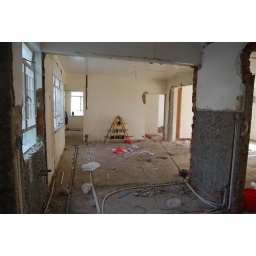
view from kitchen looking into dining room, existing wall had been torn down and replace by french door.